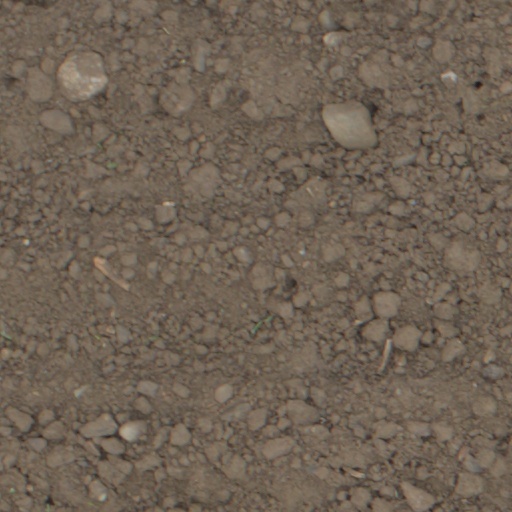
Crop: wheat